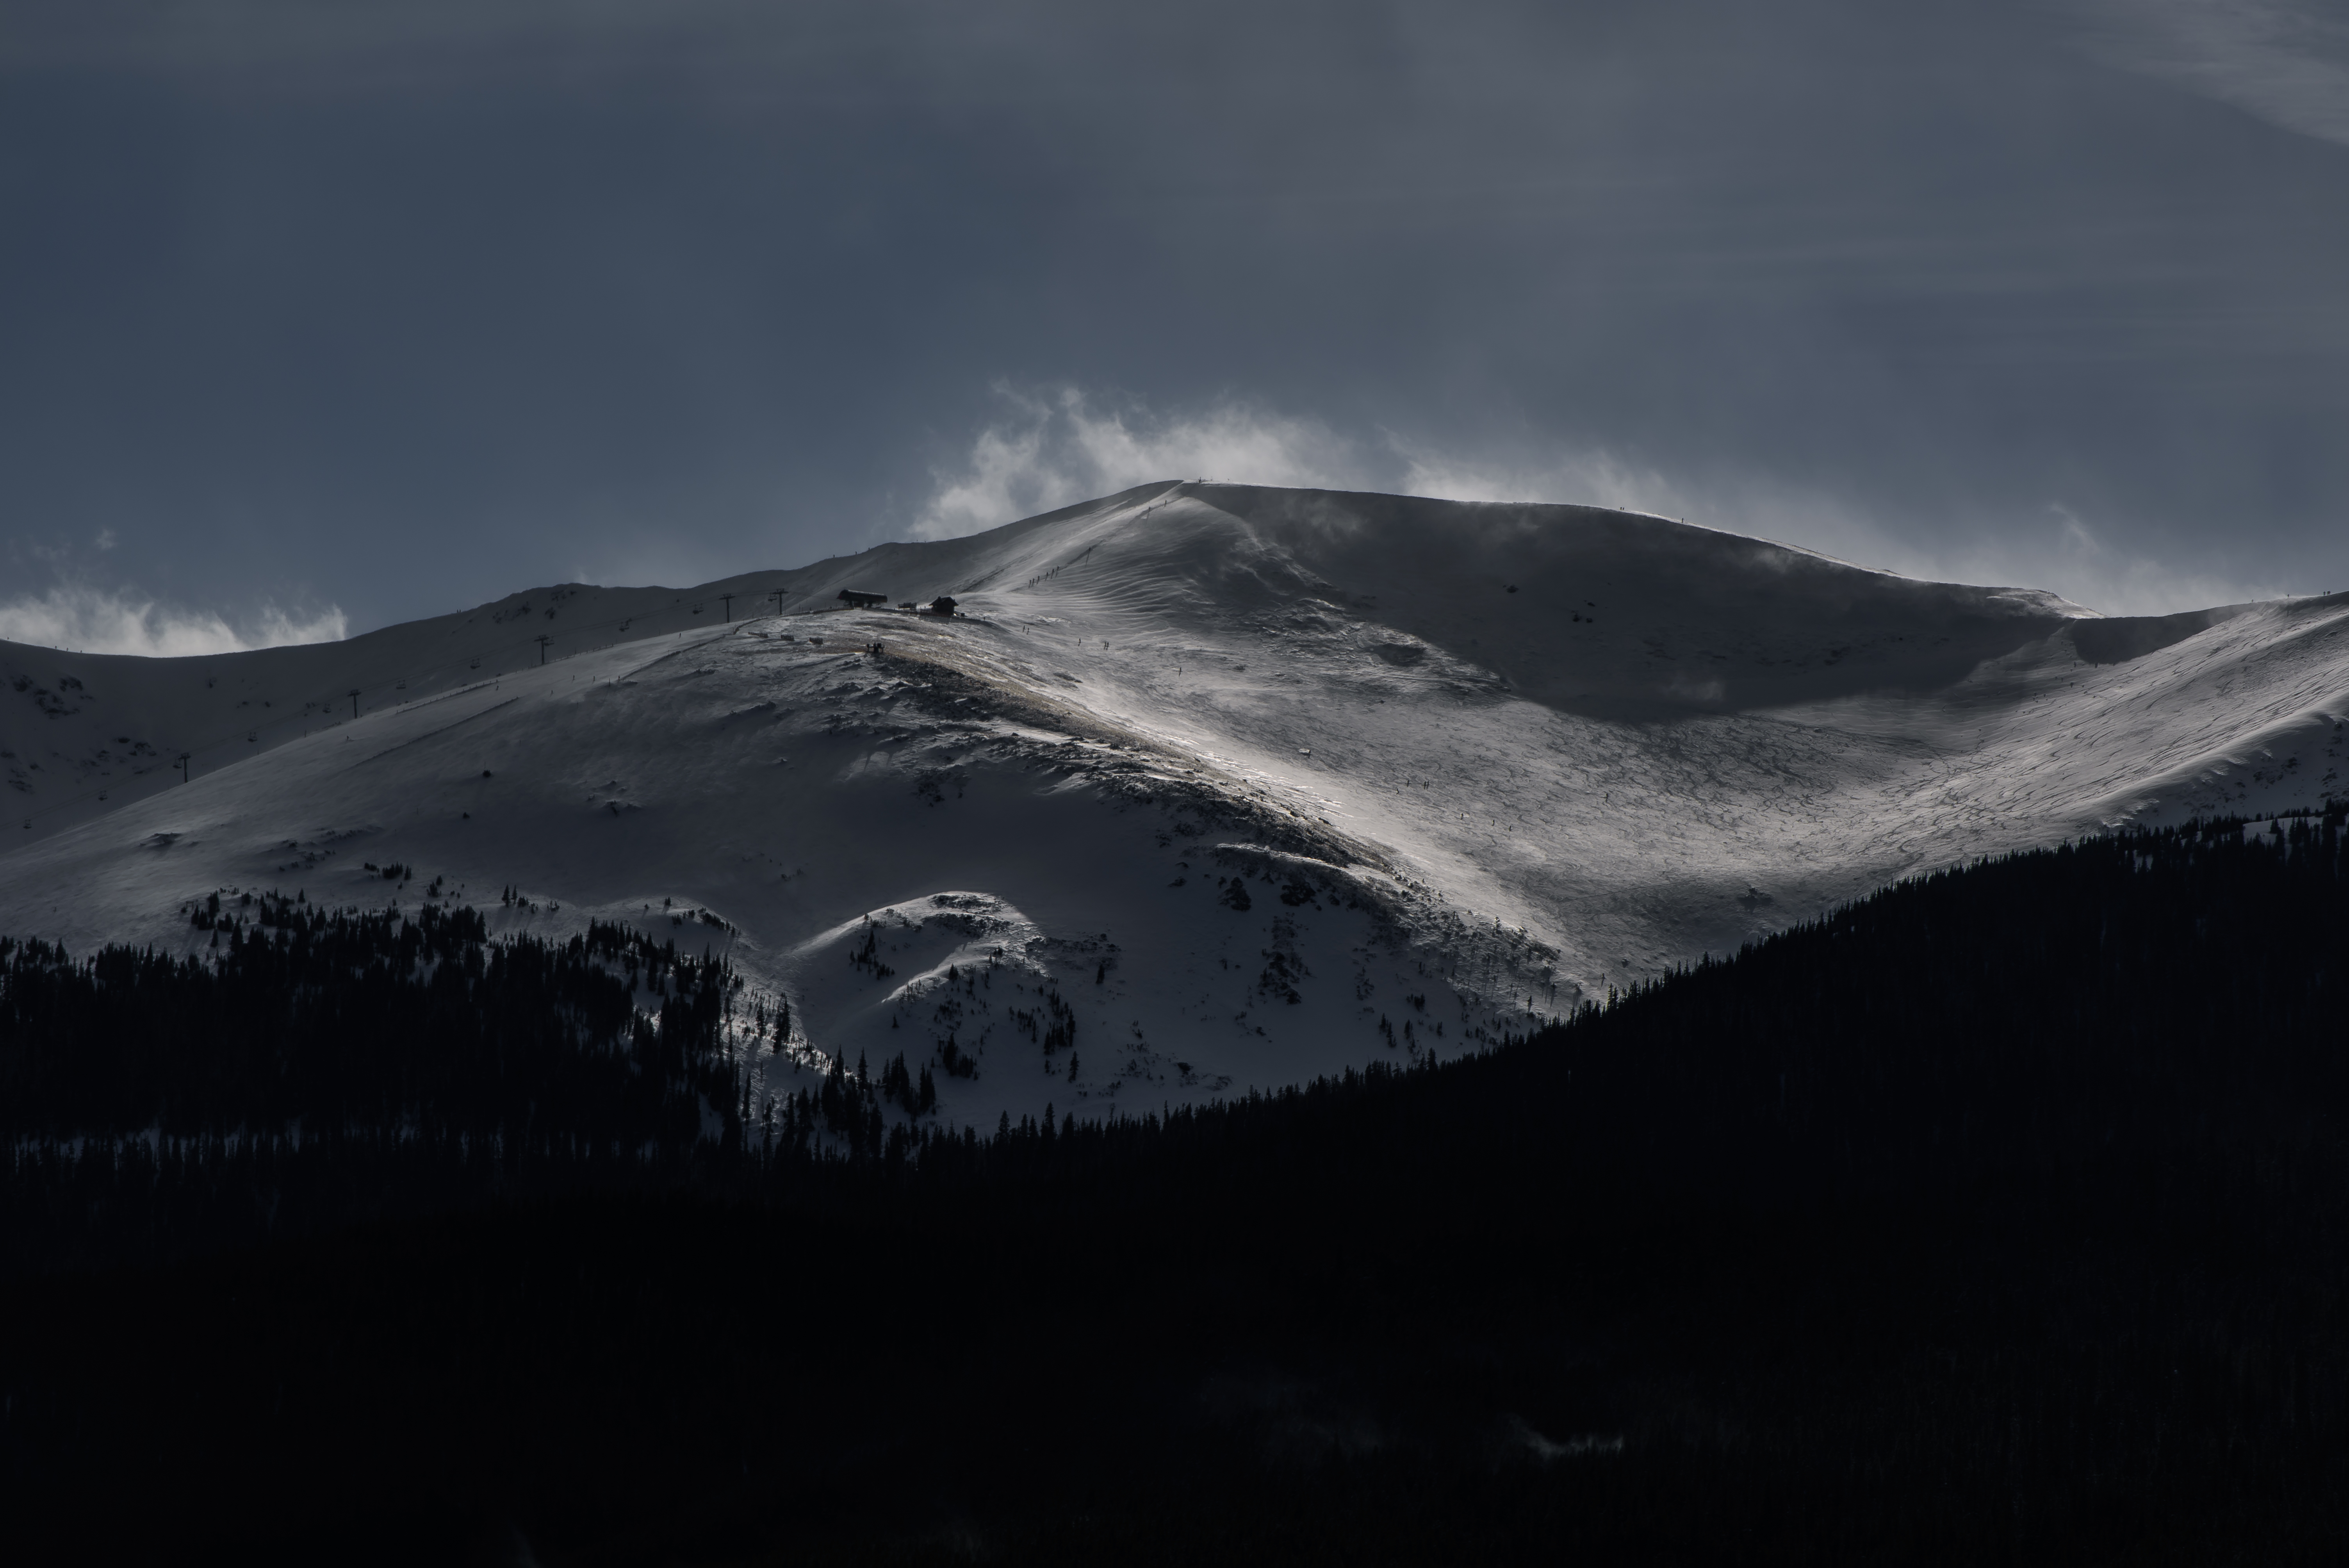
nature, mountain, snow, winter, cloud, mist, morning, hill, dawn, mountain range, dusk, weather, darkness, landform, geographical feature, atmospheric phenomenon, mountainous landforms, geological phenomenon